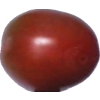
Label: tomato_cherry_maroon